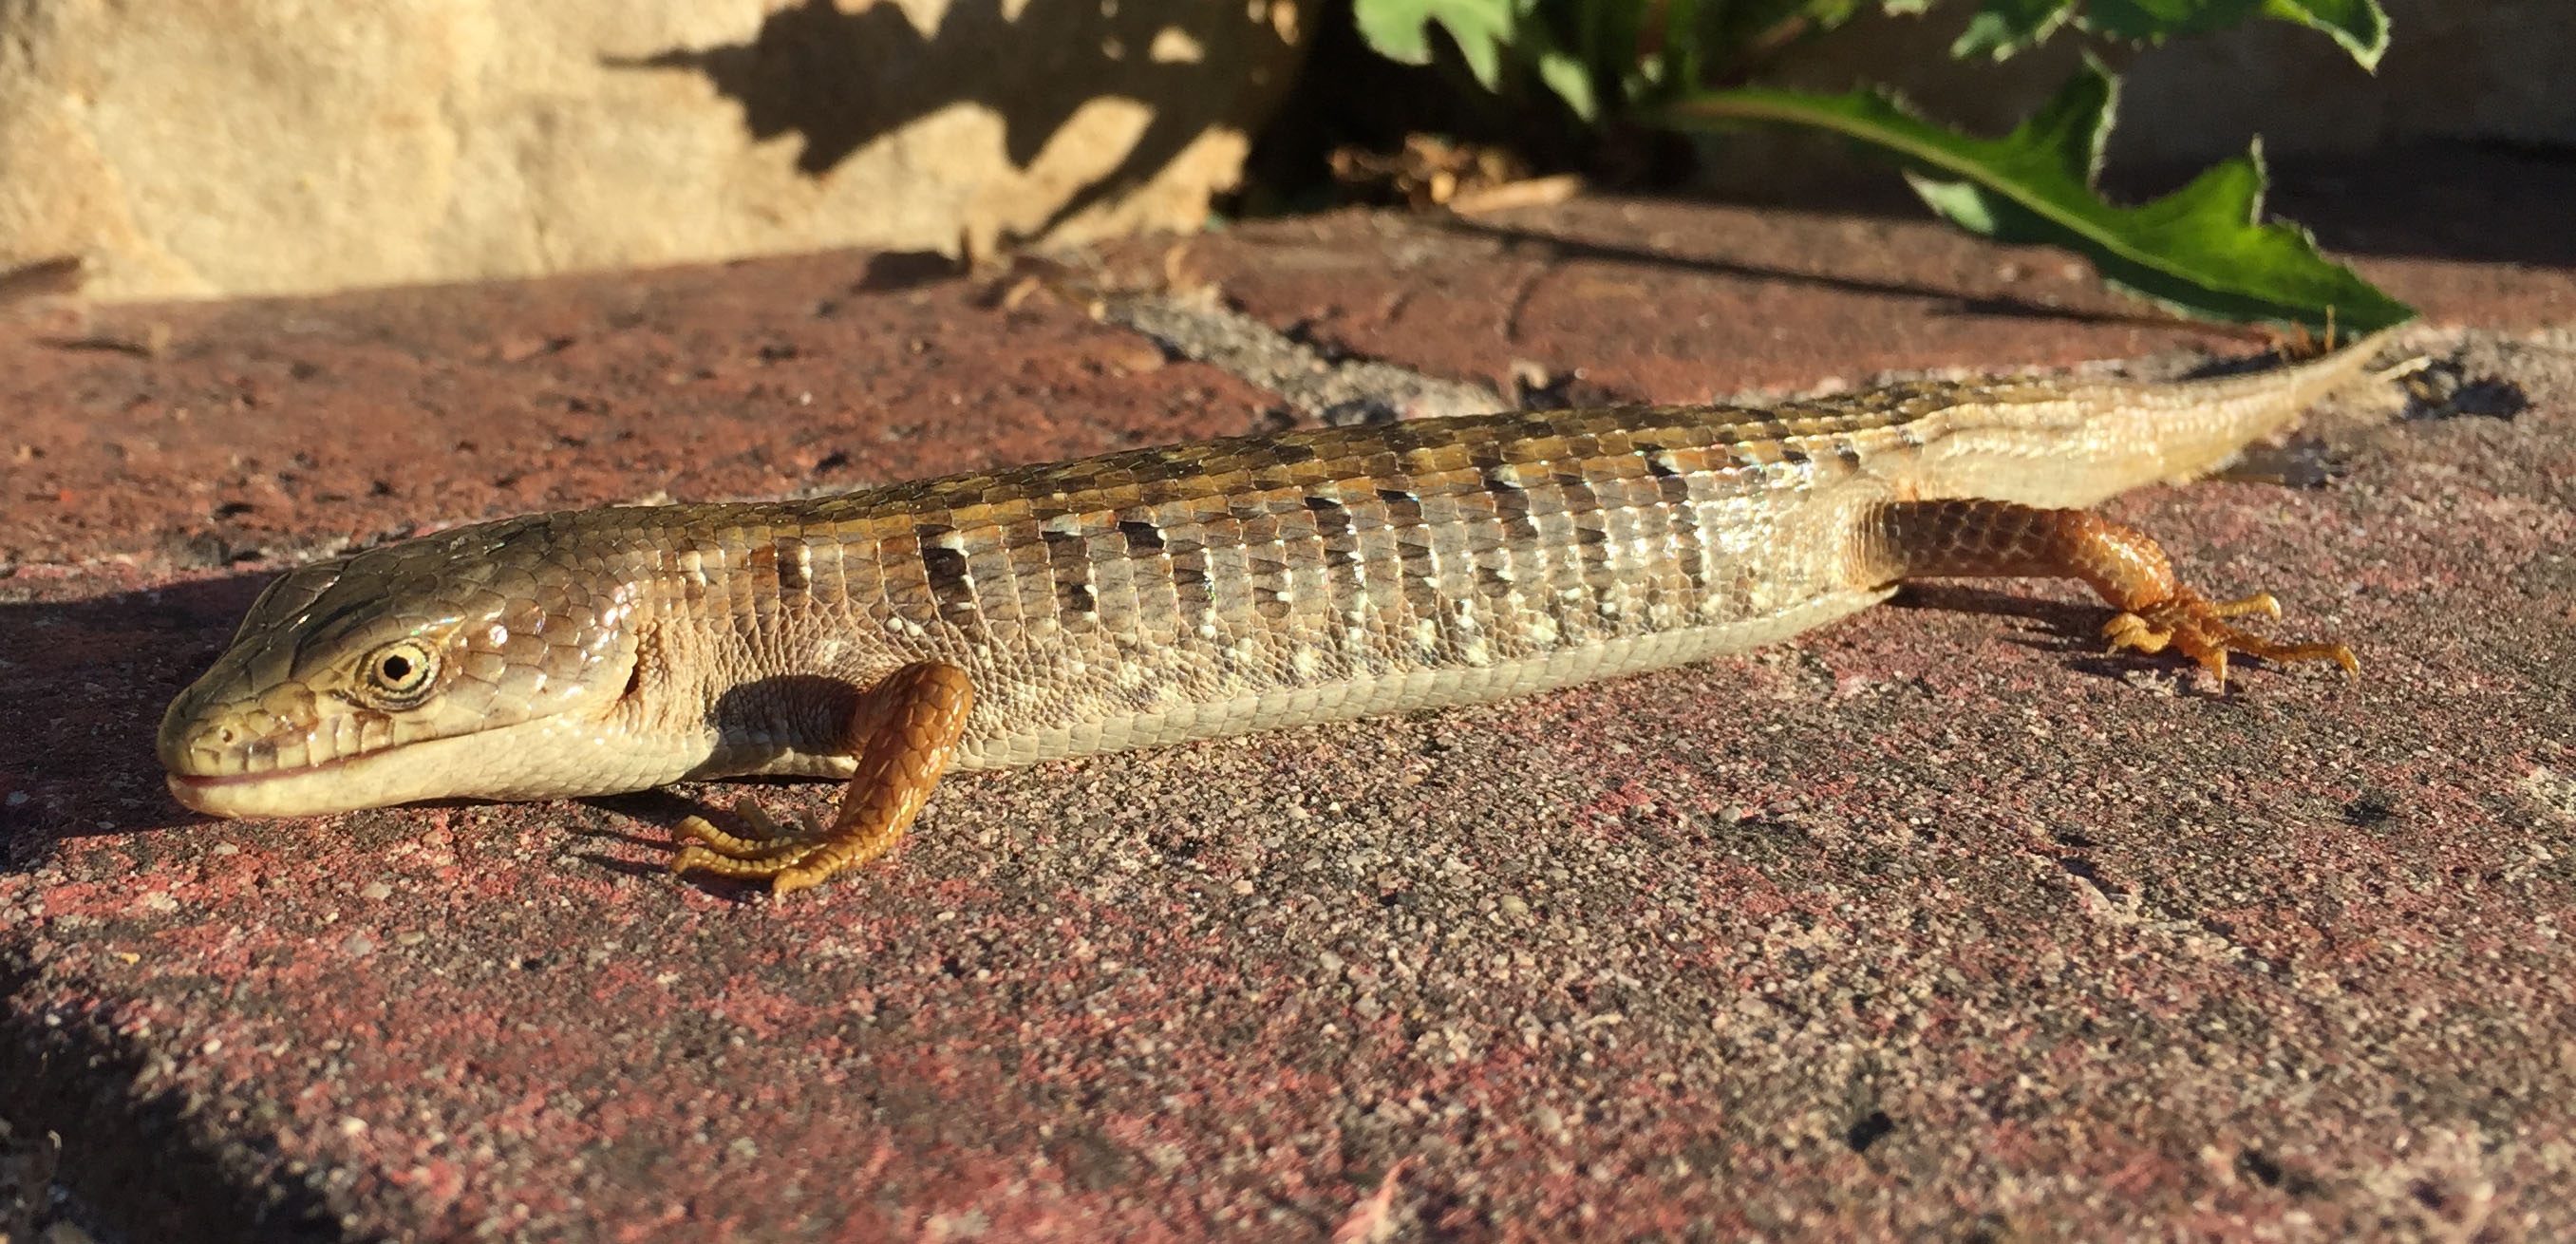
animal, wildlife, reptile, fauna, lizard, vertebrate, newt, skink, scaled reptile, salamandridae, lacertidae, lissotriton, smooth newt